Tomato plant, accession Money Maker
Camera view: horizontal (90 deg, fisheye); turntable rotation: 90 degrees
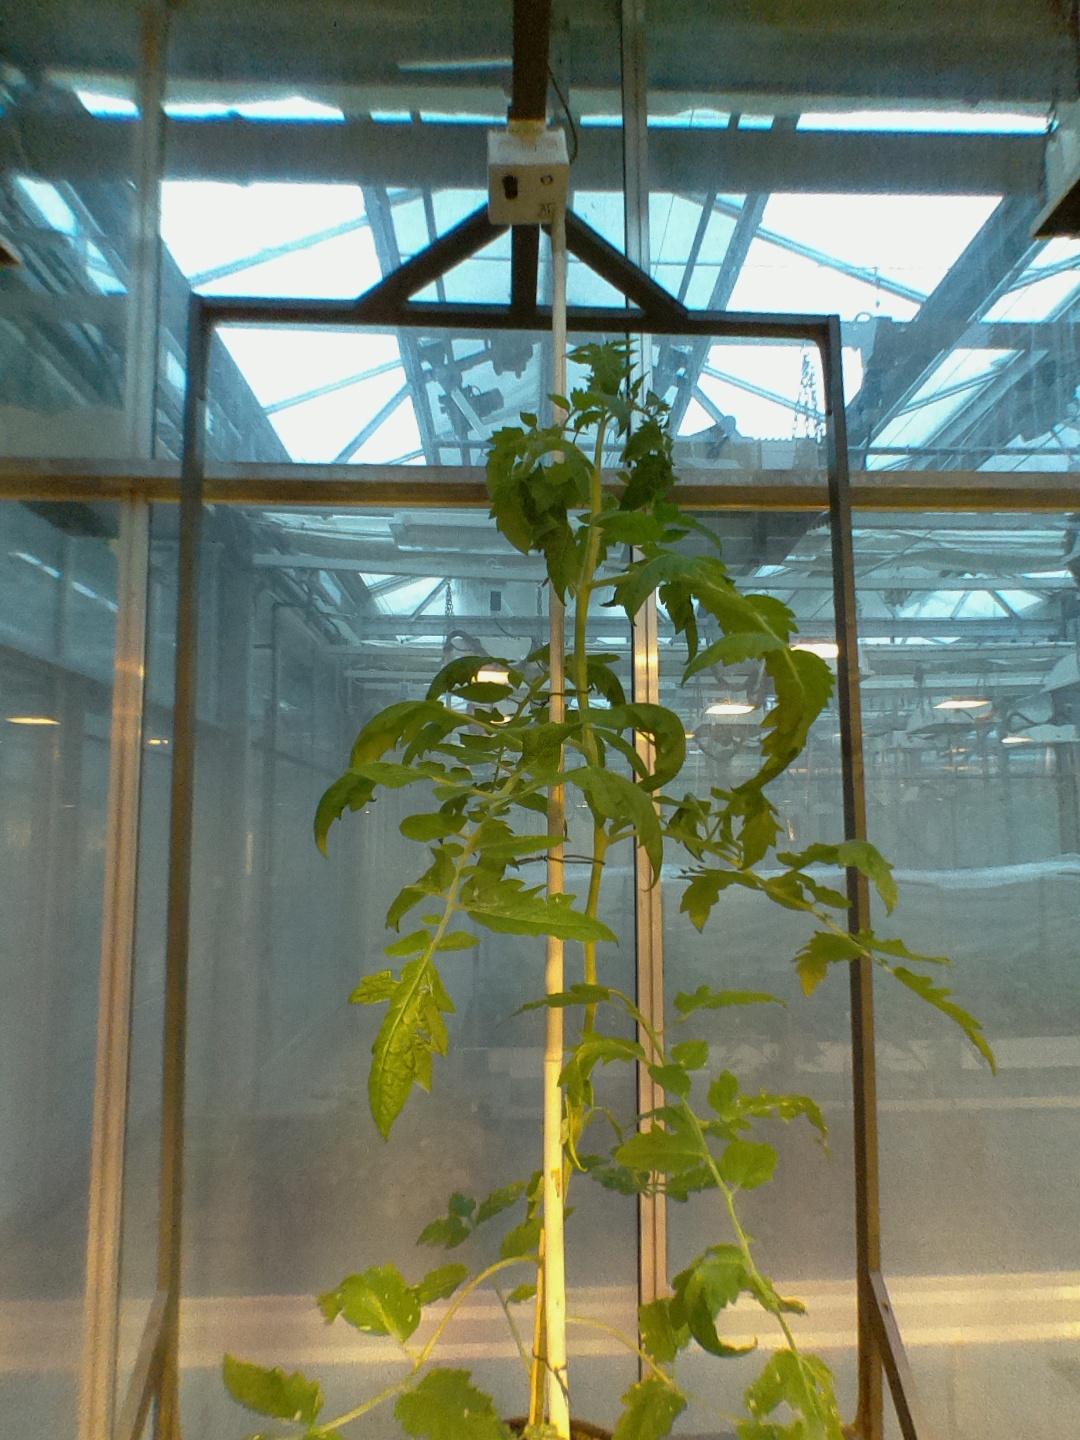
BBCH growth stage 60: First flowers open